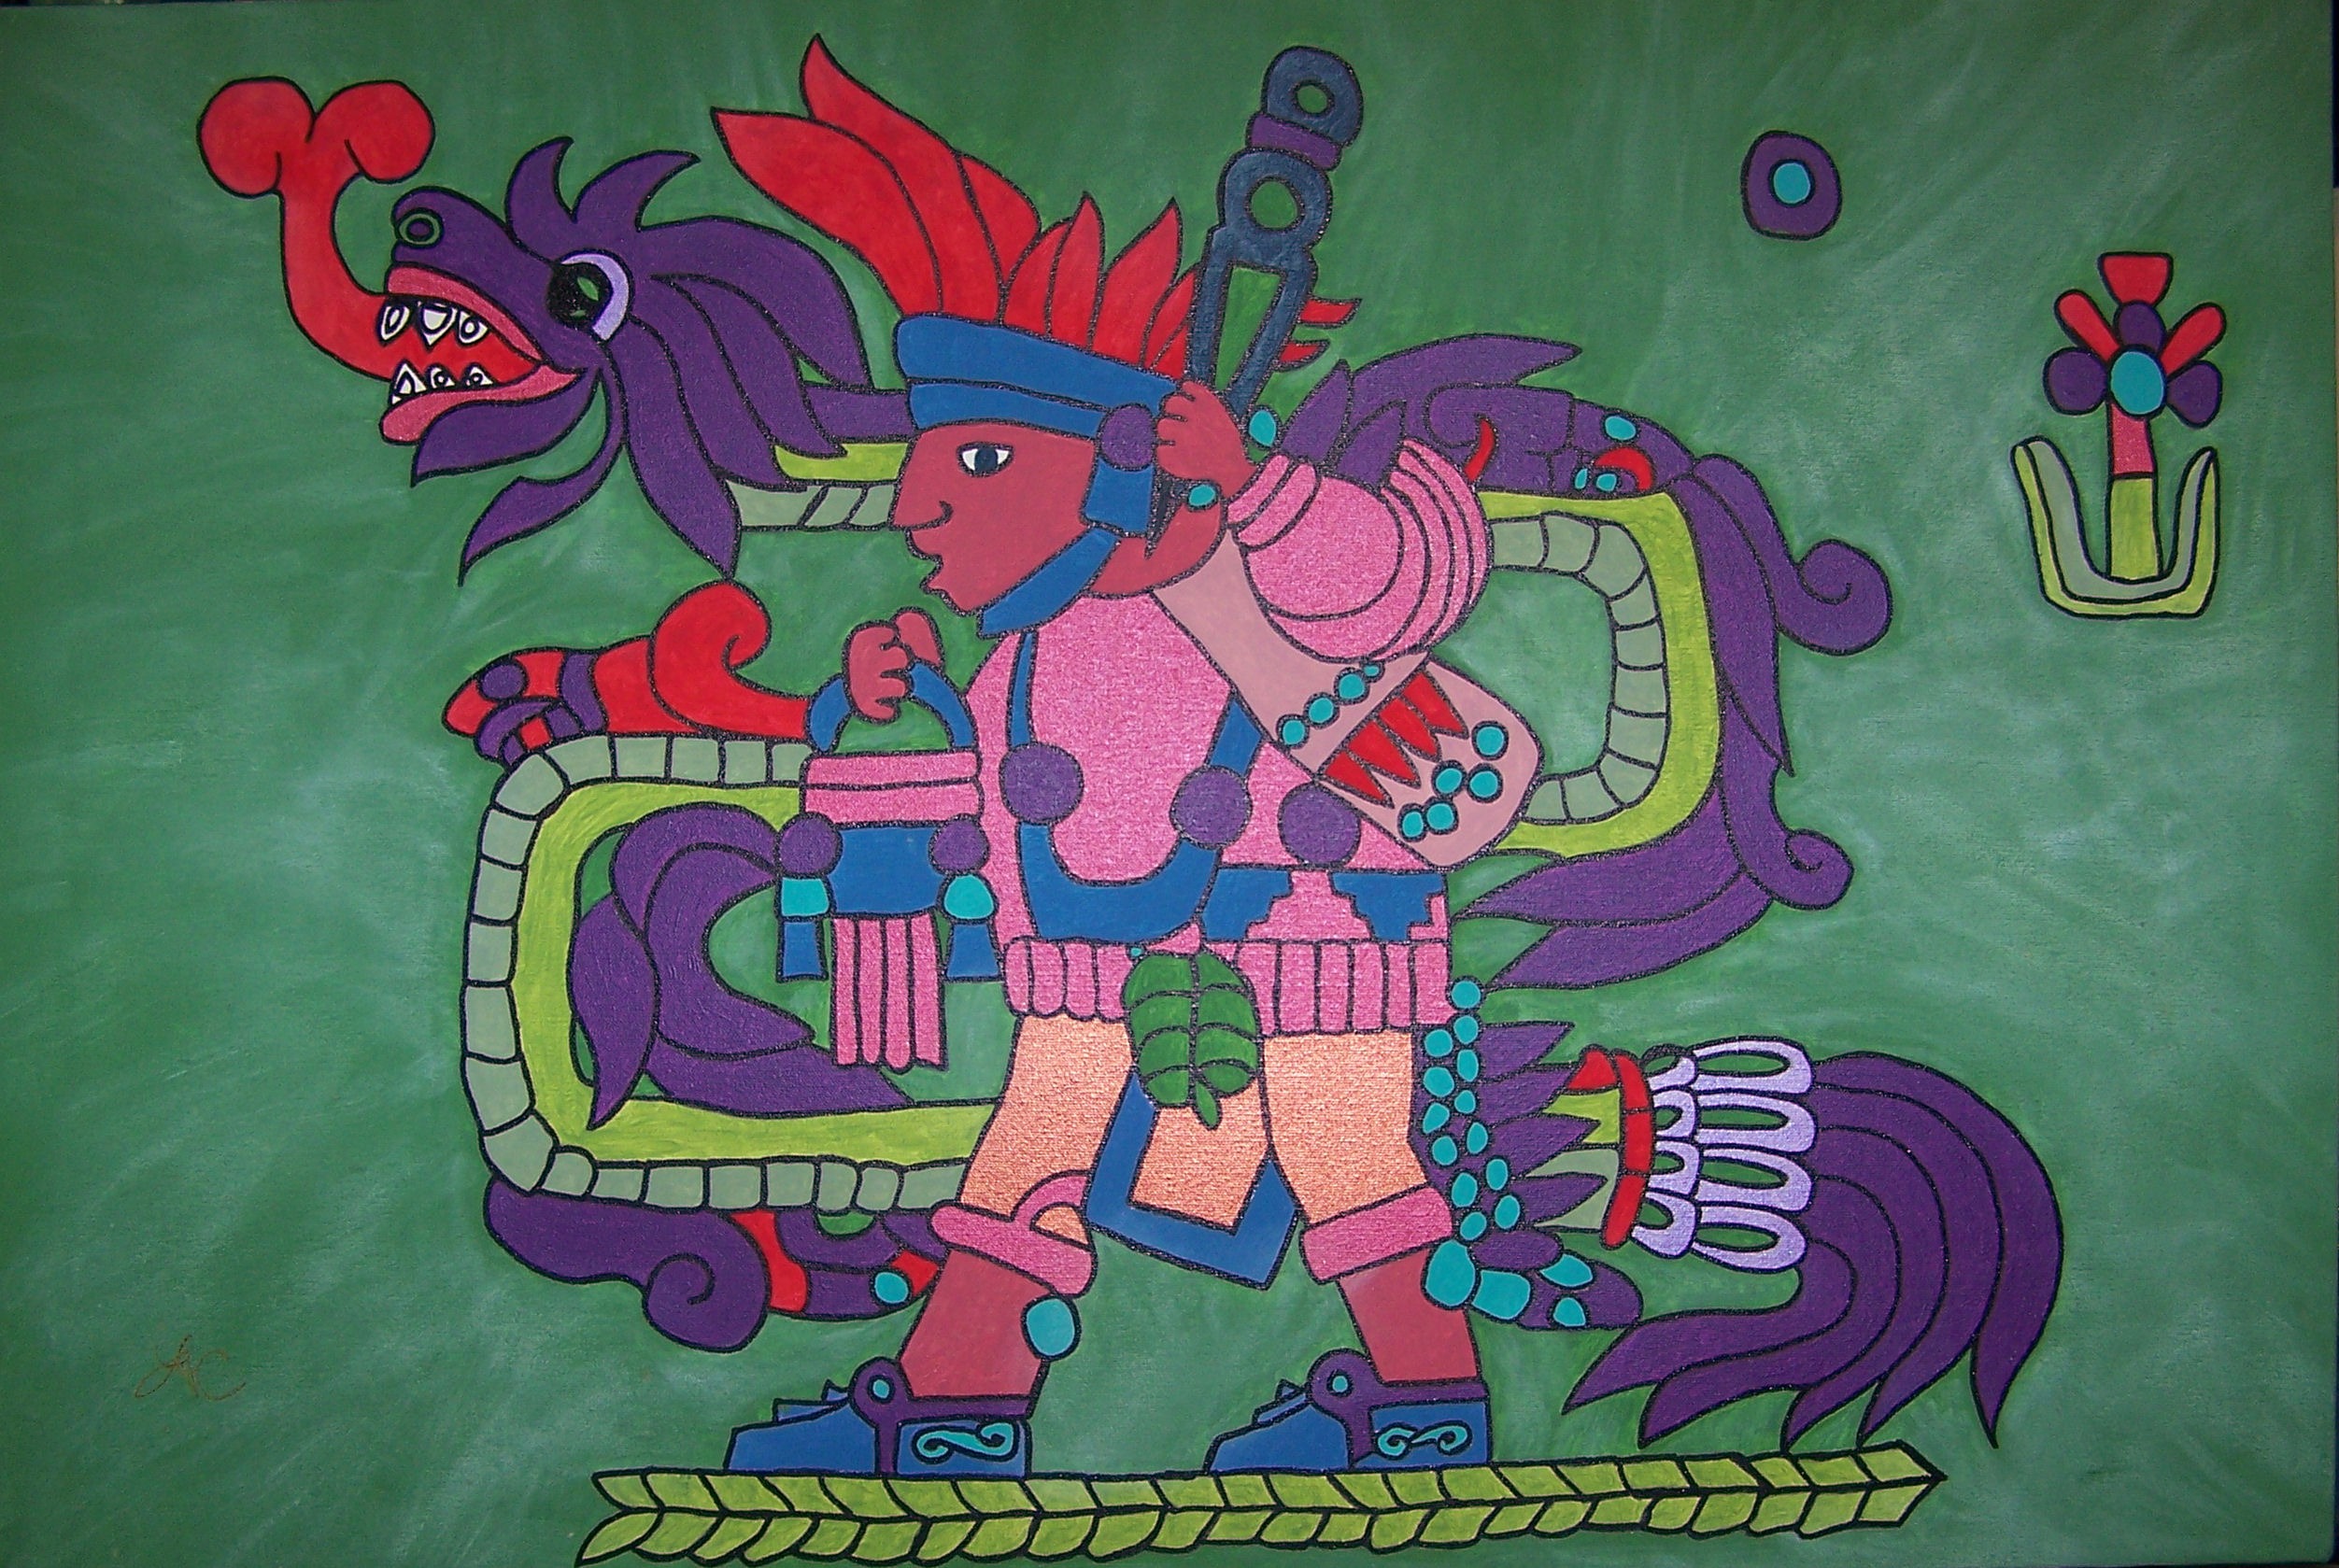
aztec, art, illustration, mural, comics, cartoon, screenshot, acrylic, canvas, feathered serpent, incas, quetzalcoatl, kulkulcan